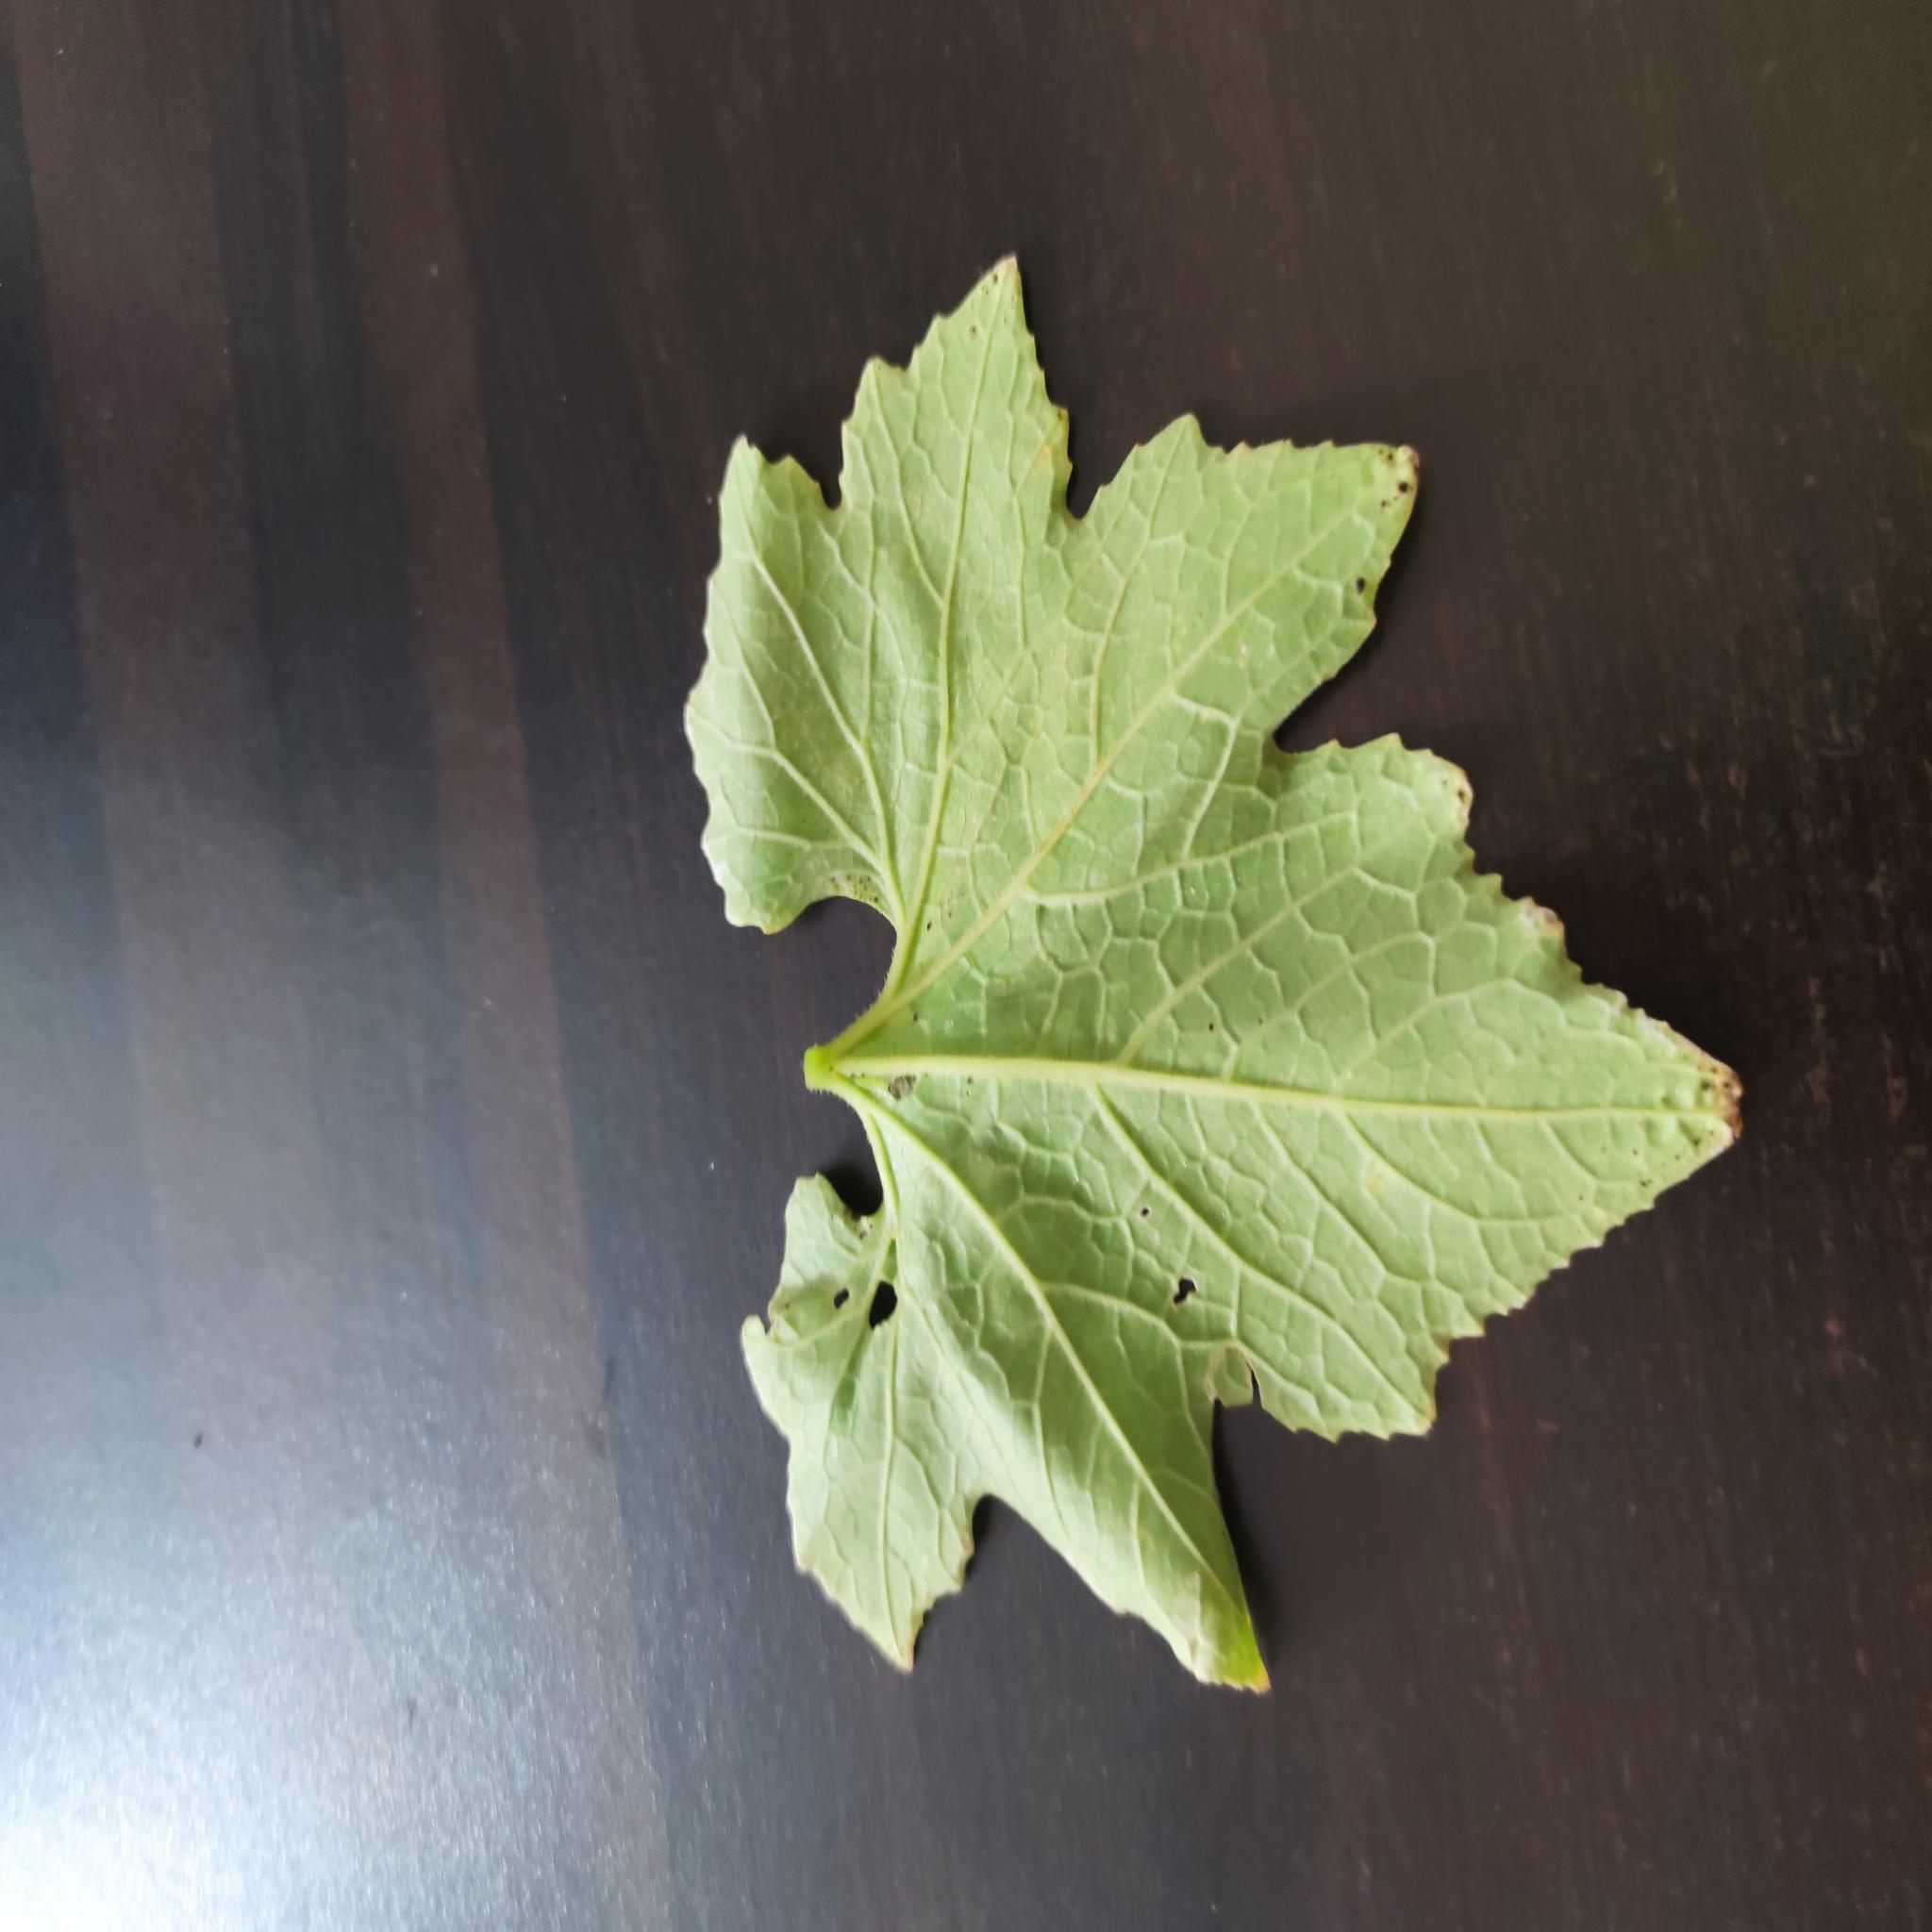
Label: Downy mildew